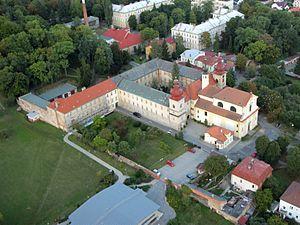
Kosmonosy est une ville du district de Mladá Boleslav, dans la région de Bohême-Centrale, en République tchèque. Sa population s'élevait à 5 233 habitants en 2020.